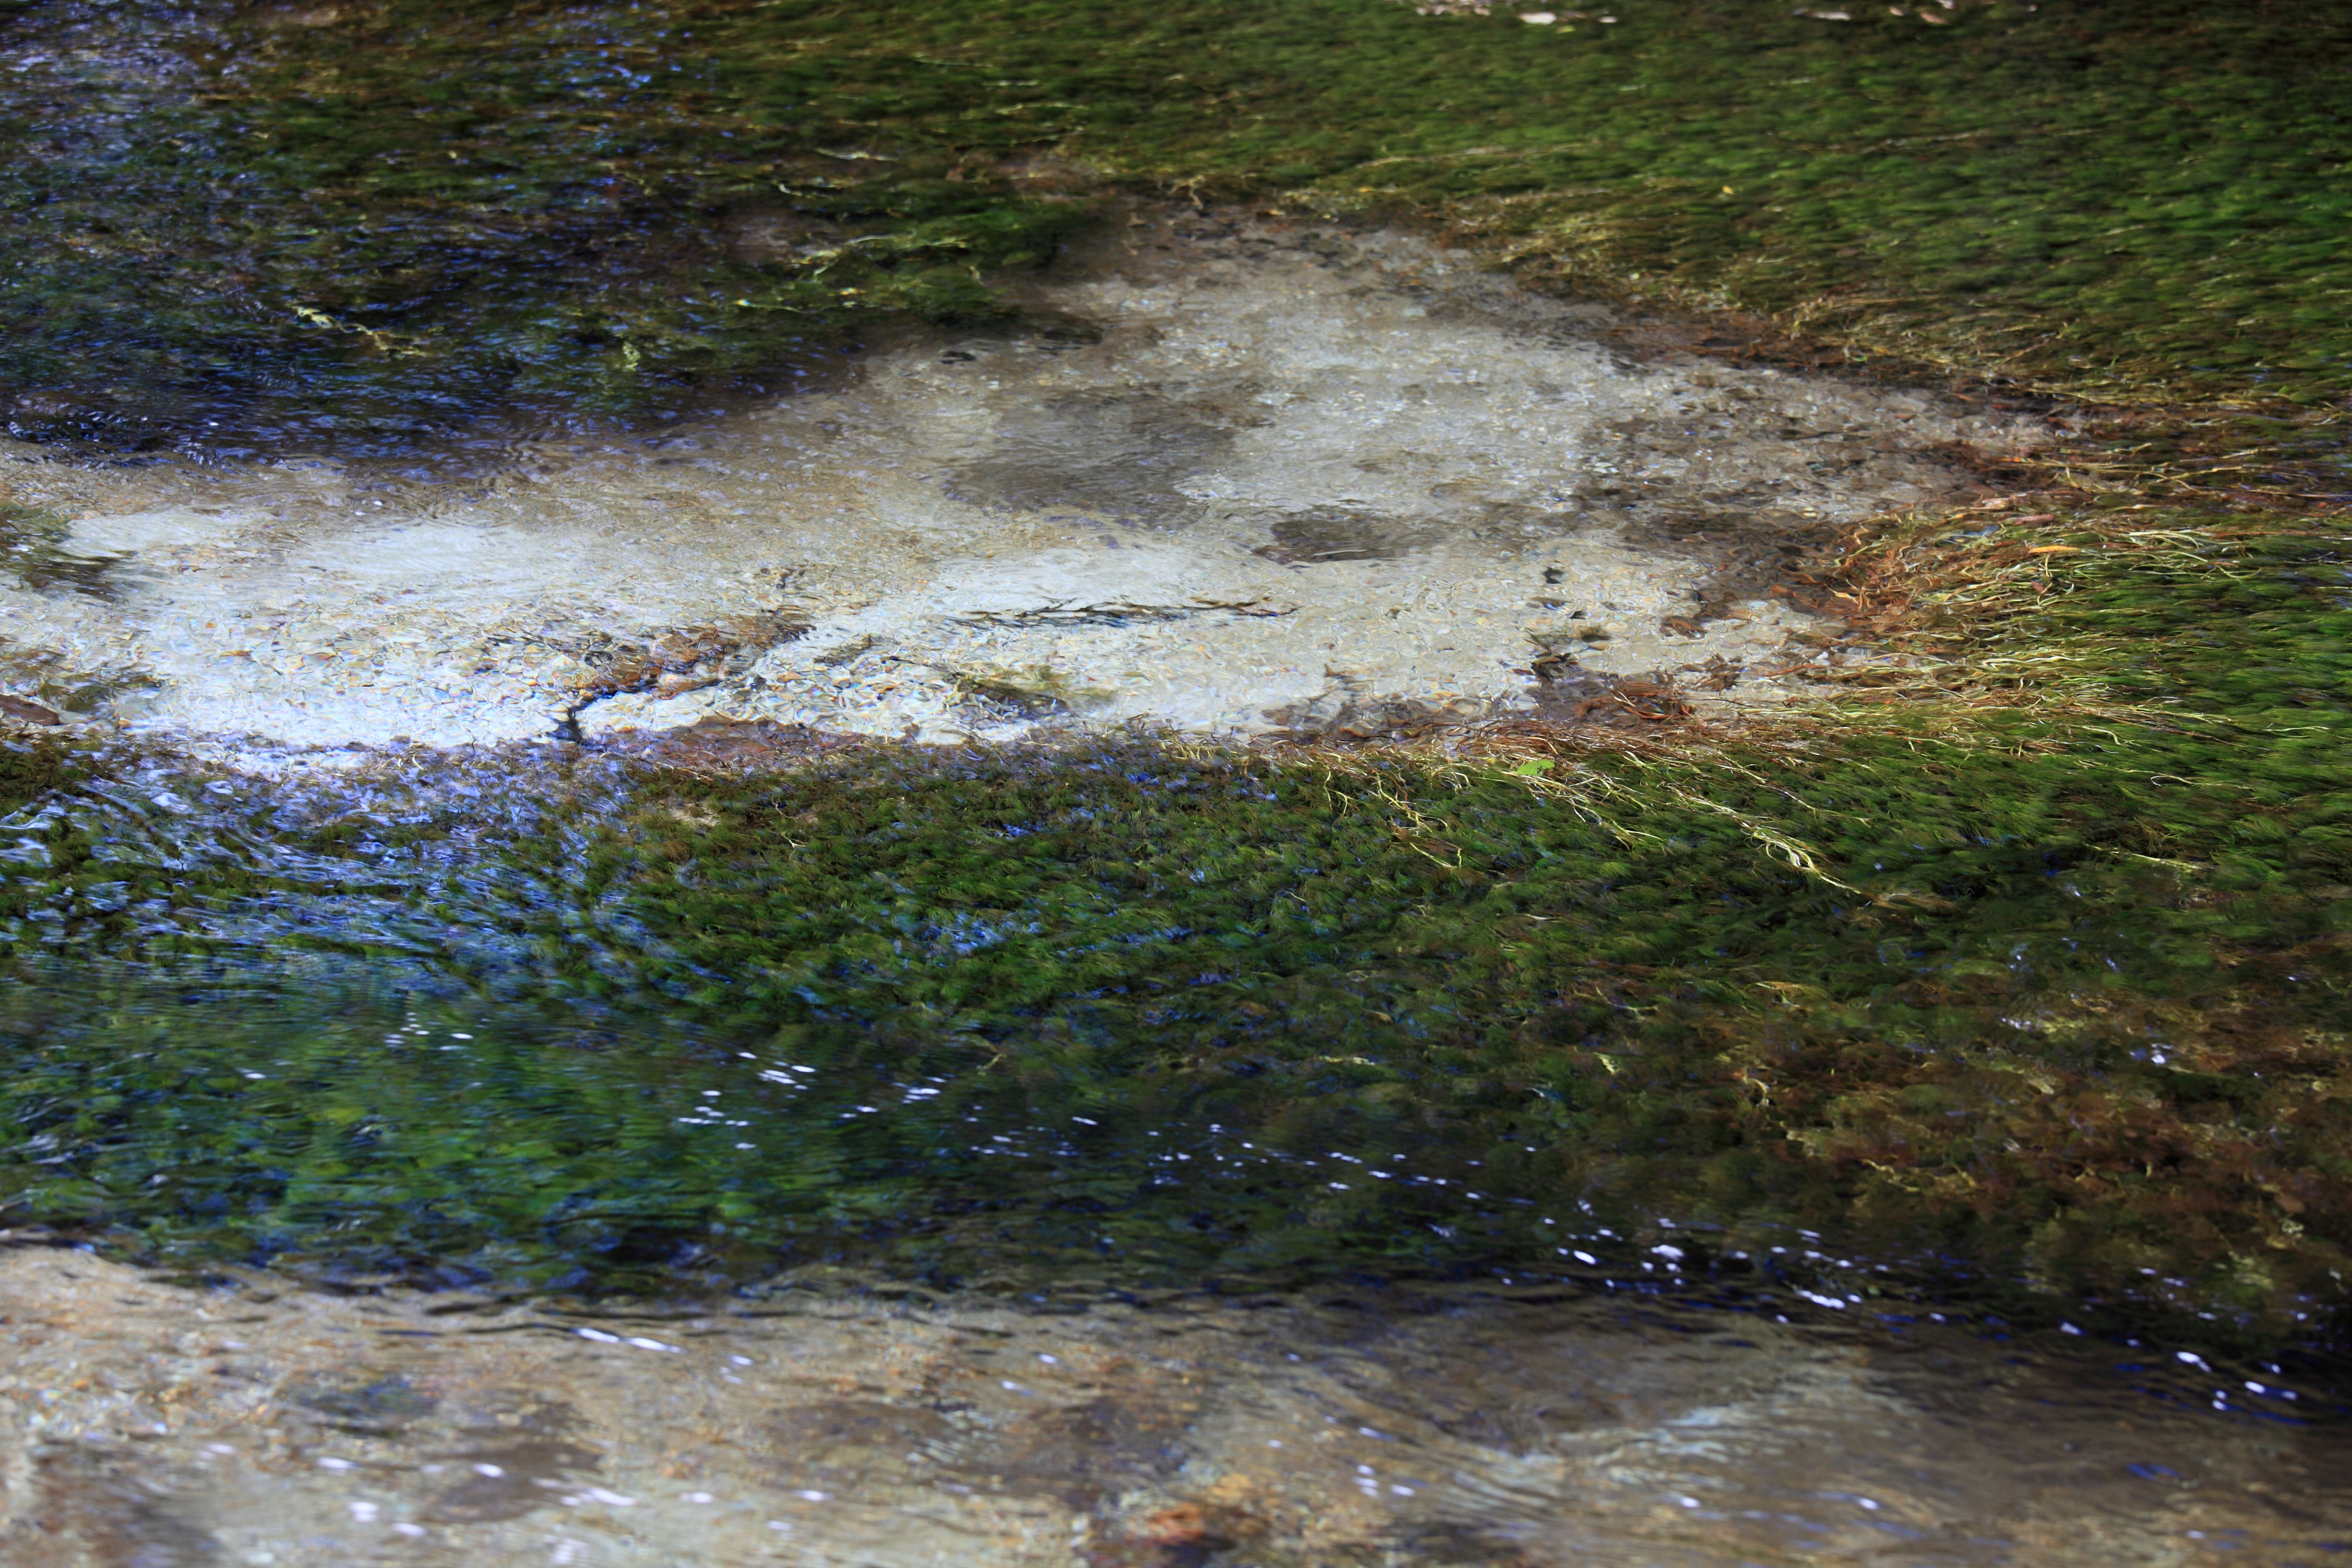
water, creek, wilderness, river, pond, stream, pattern, high, rapid, highland, body of water, wetland, plateau, 5d, hires, aquaticplants, markii, watercourse, hi, res, resolution, nagano, matsumoto, kamikochi